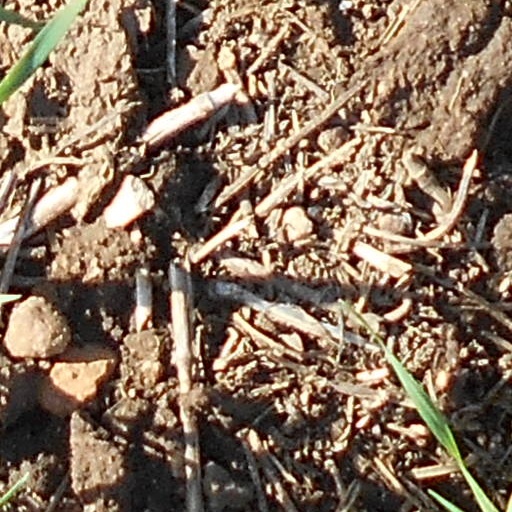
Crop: wheat